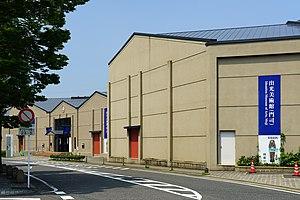
Le musée d'art Idemitsu fondé en 1966 se trouve dans le quartier Marunouchi de Chiyoda, Tokyo. Depuis 2000, il existe un second musée d'art Idemitsu à Moji-ku.